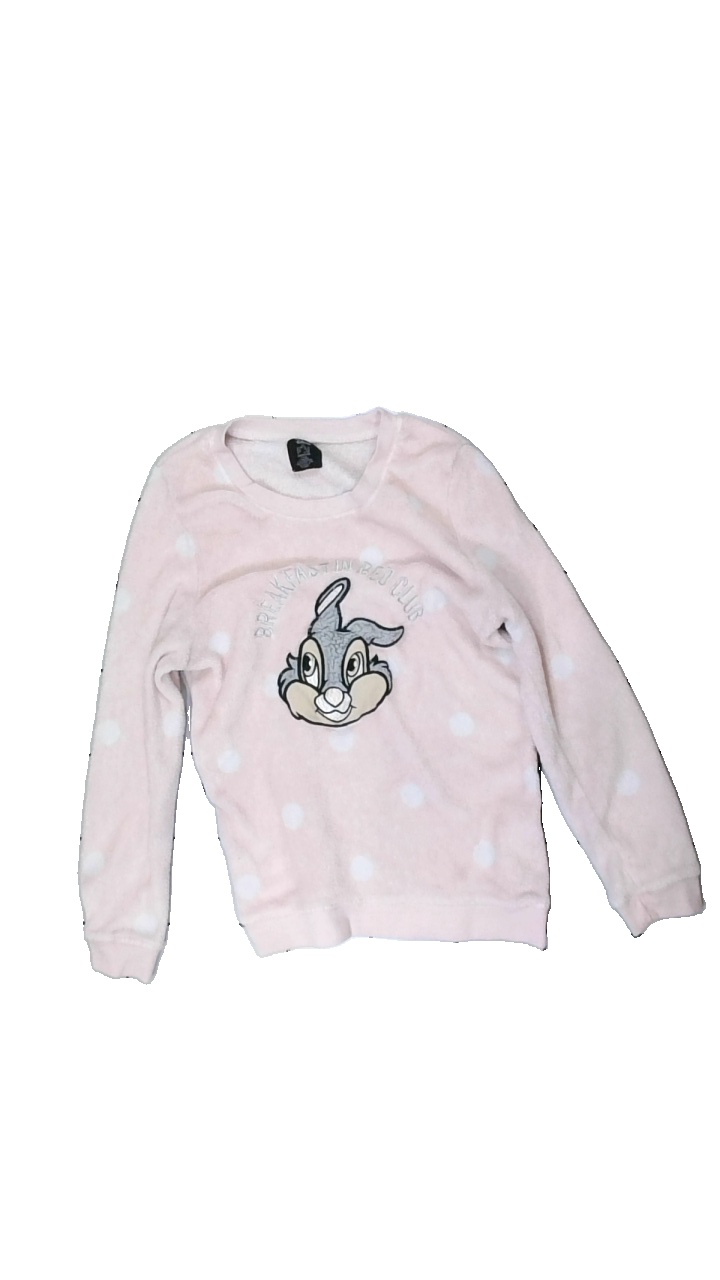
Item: Sweater (Ladies)
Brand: Love To Lounge
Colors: Pink, Grey, White, Multicolor
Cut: Regular, C-collar
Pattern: Other
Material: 100% polyester
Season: All
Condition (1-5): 3
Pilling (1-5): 3
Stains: Minor
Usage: Export
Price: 50-100